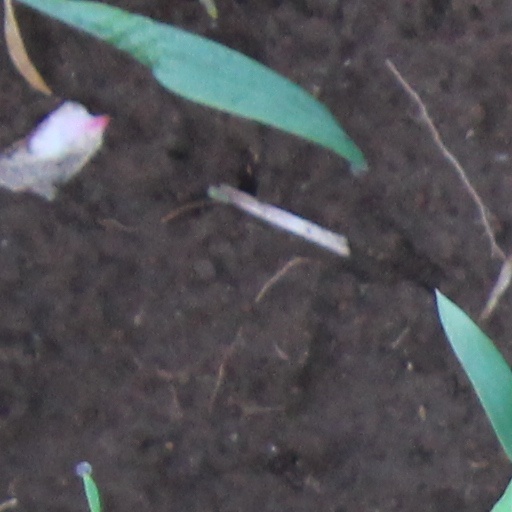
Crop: wheat